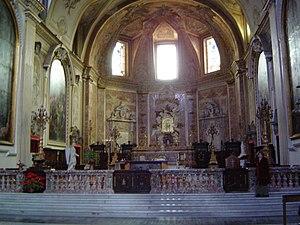
Voici la liste des nécropoles papales situées hors de la basilique Saint-Pierre. Sur 265 papes, 116 ont souhaité être enterré ailleurs qu'à la basilique Saint-Pierre de Rome.